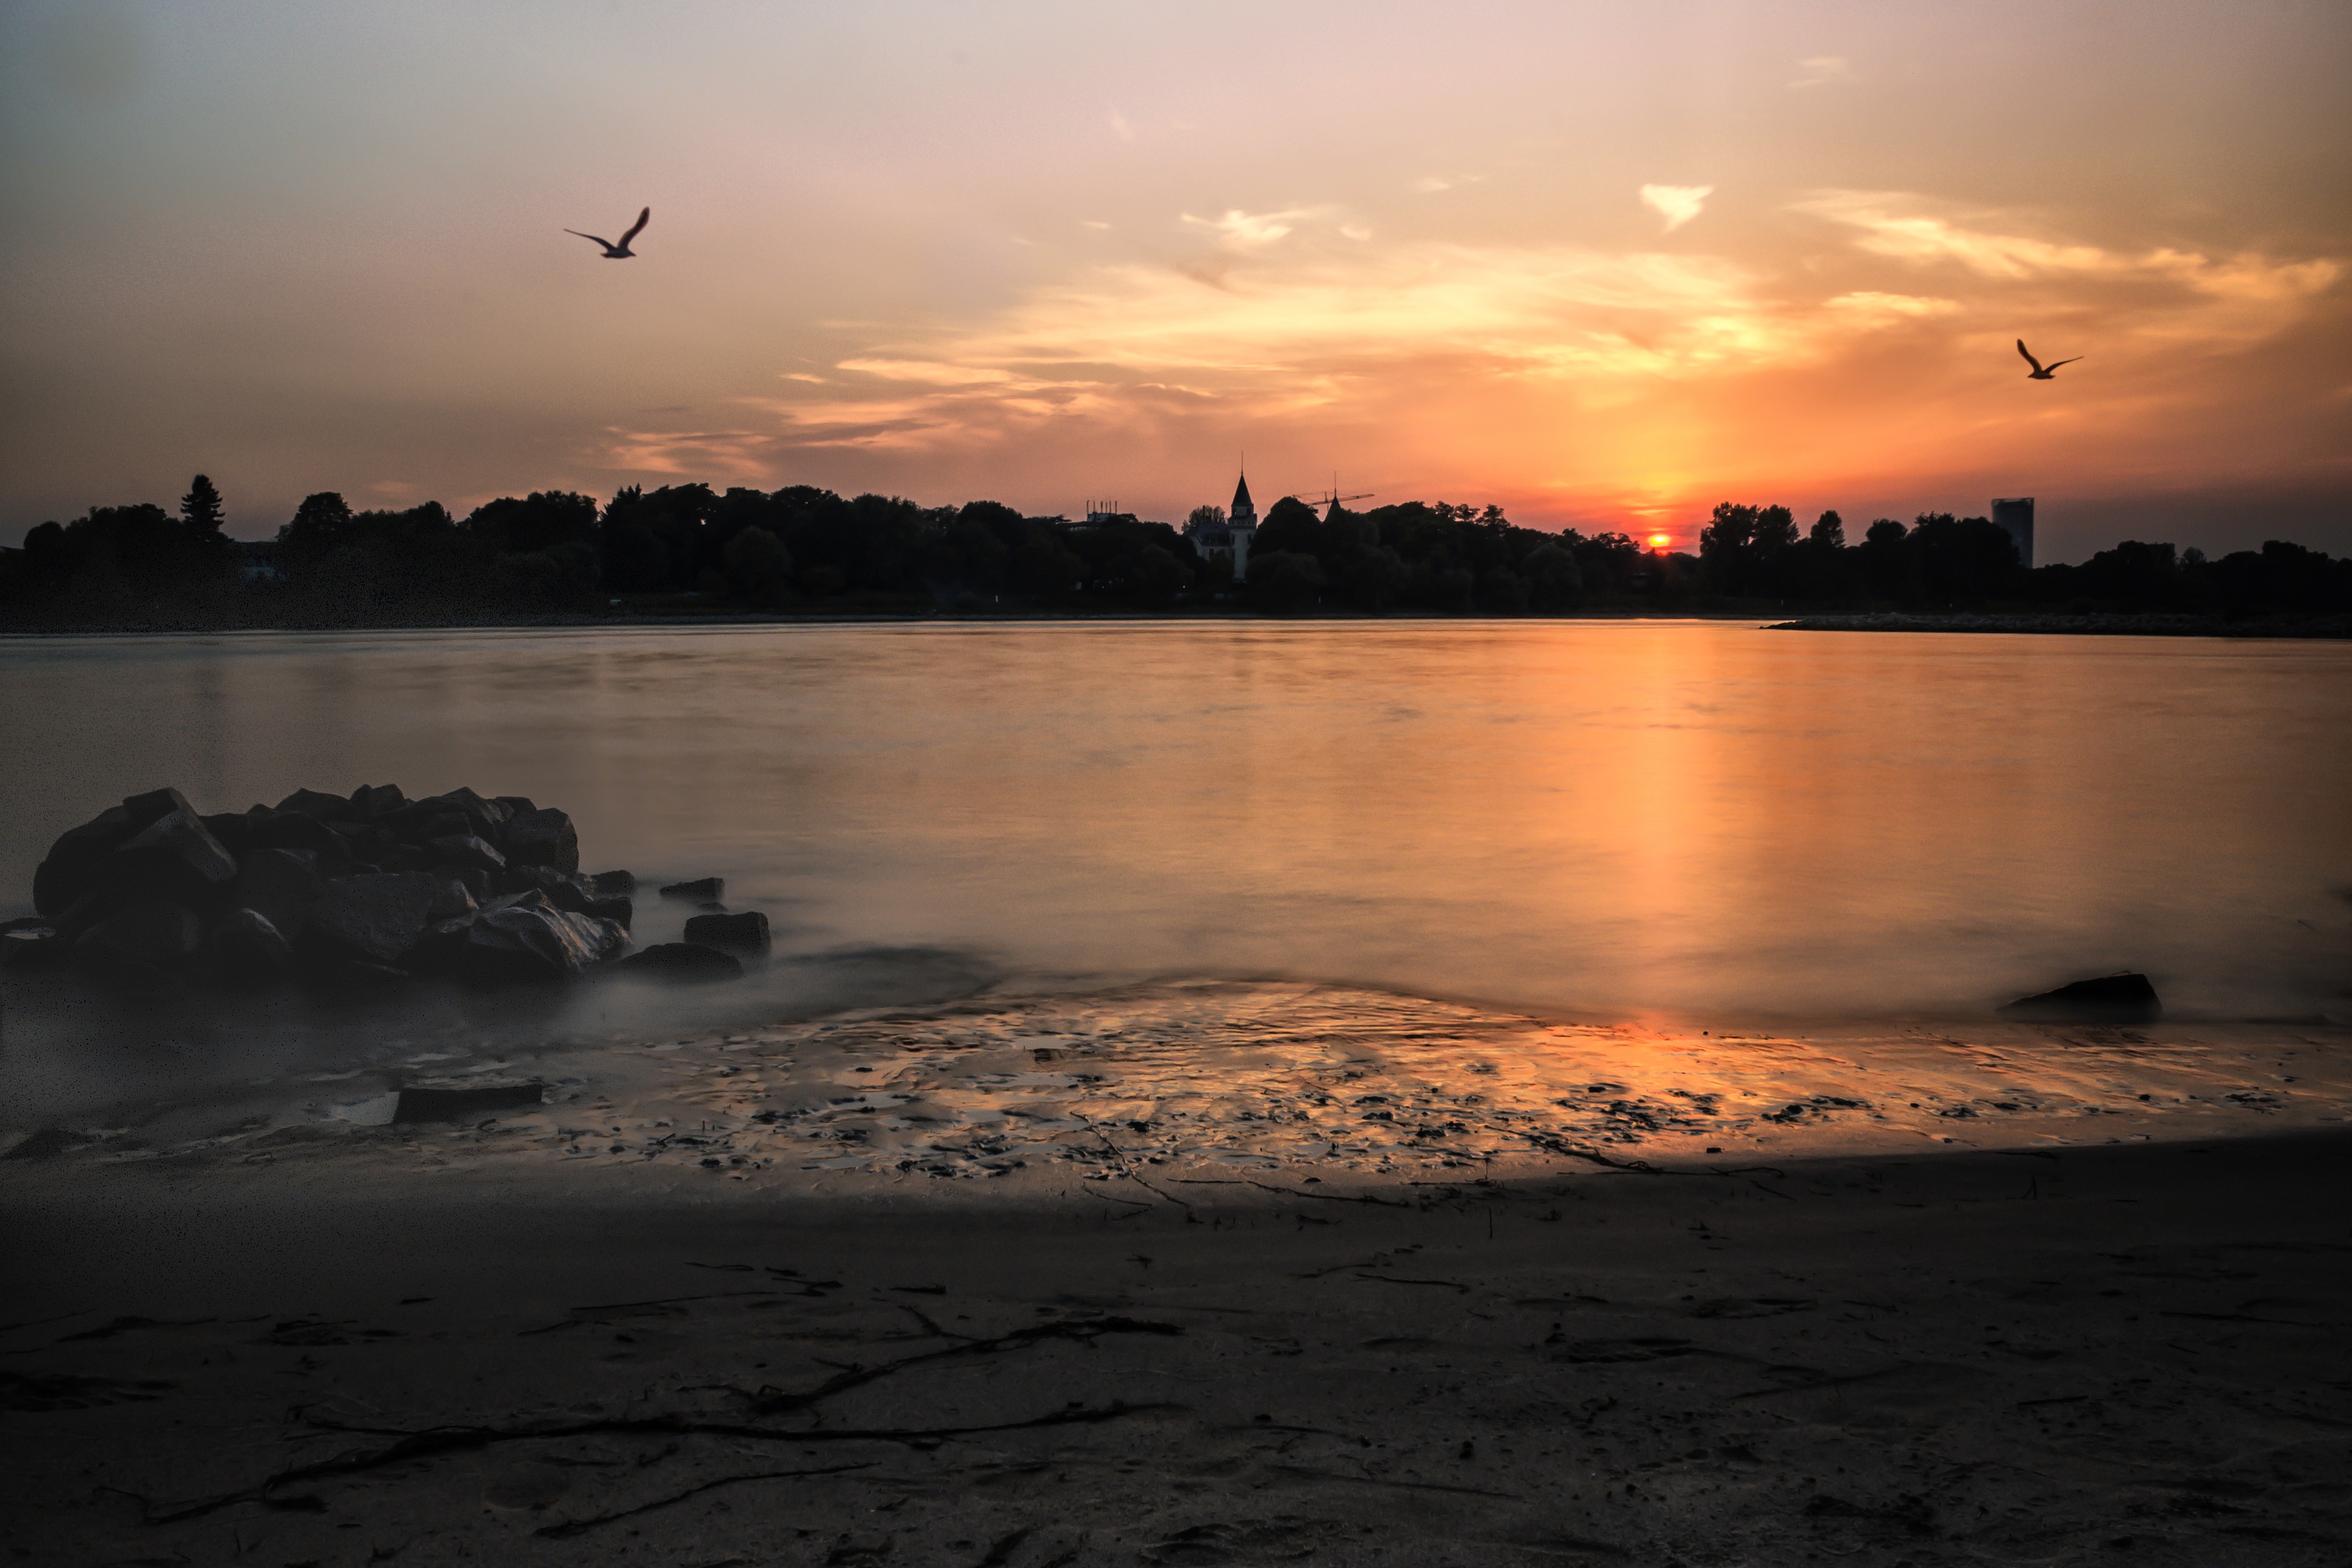
beach, sea, coast, ocean, horizon, cloud, sun, sunrise, sunset, sunlight, morning, shore, wave, dawn, dusk, evening, reflection, bay, body of water, afterglow, atmospheric phenomenon, wind wave